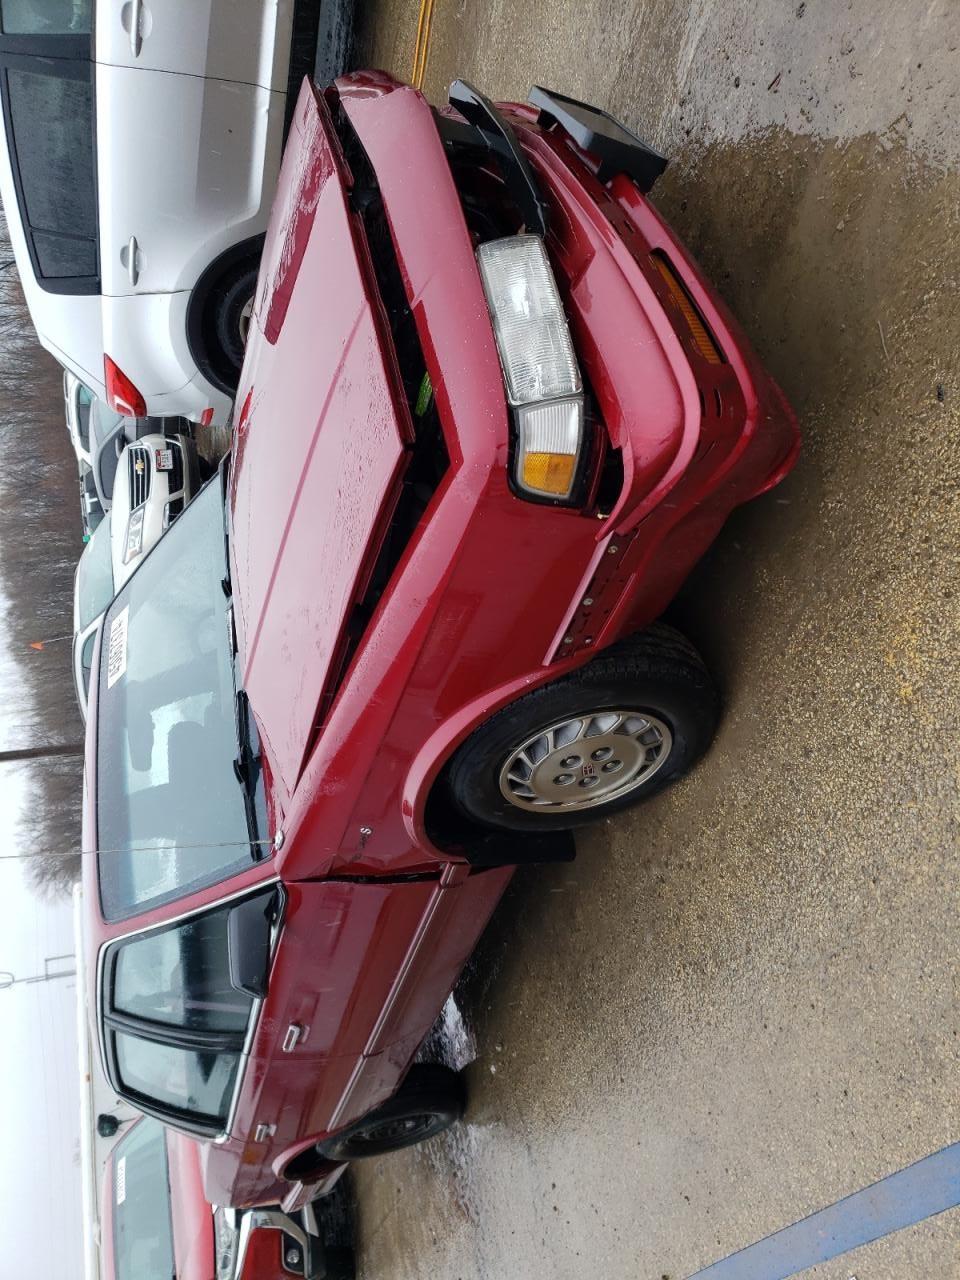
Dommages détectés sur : pare-choc avant, feu avant droit, capot, aile avant droite, porte avant droite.
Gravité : majeur